Ben True

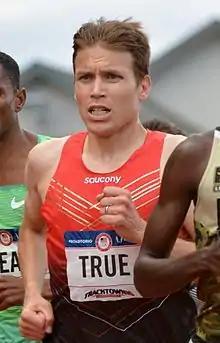
True running 5000 m at the 2016 Olympic Trials

Benjamin True (born December 29, 1985) is an American track and field and cross-country athlete, who competed for Dartmouth College and currently trains in Hanover, New Hampshire, while competing for Saucony and In the Arena. True was the top American at both the 2011 and 2013 IAAF World Cross Country Championships, as well as the 2011 USATF Road Running Circuit Champion, winning the 5 km and 10 km Road Championships along the way.